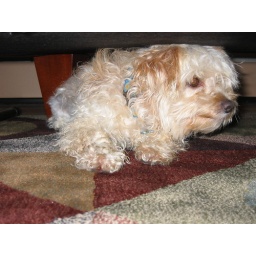
Gulliver, hiding under the chair after his bath